Secularism in the Philippines

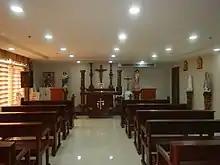
A Roman Catholic chapel inside the city hall of Caloocan, Metro Manila.

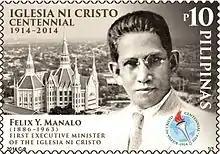
The PhilPost publication of a postal stamp commemorating the Iglesia ni Cristo Centennial was legally challenged and was alleged to be in violation of the separation of church and state clause of the Constitution. The Supreme Court ruled the printing of the stamps constitutional under "benevolent neutrality". The high court ruled that the government did not enndorse, nor encourage Filipinos to join INC through the printing of the stamp.

Secularism in the Philippines concerns the relationship of the Philippine government with religion. Officially the Philippines is a secular state, but religious institutions and religion play a significant role in the country's political affairs. Legal pluralism also persist with the application of Islamic personal laws for the country's Muslim population.